Chippenham

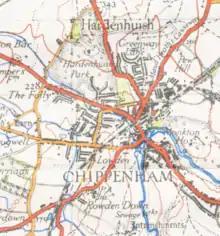
An OS map of Chippenham from 1946

The arrival of the railway promoted the growth of industrial agricultural businesses. In the middle of the 19th century, Chippenham was a major centre for the production of dairy and ham products; this led, later, to Nestlé and Matteson's having factories in the town centre. The railway also led to the growth of railway engineering works in Chippenham: the first of these was Roland Brotherhood in 1842. A variety of companies then took over part or all of the business on the site, until in 1935 Westinghouse Brake and Signal Company Ltd took over the site fully. The signalling side of the business remains at the Chippenham site and is now owned by Siemens Rail Automation Group; the brakes business was taken over by the German company Knorr-Bremse, and is in nearby Melksham.